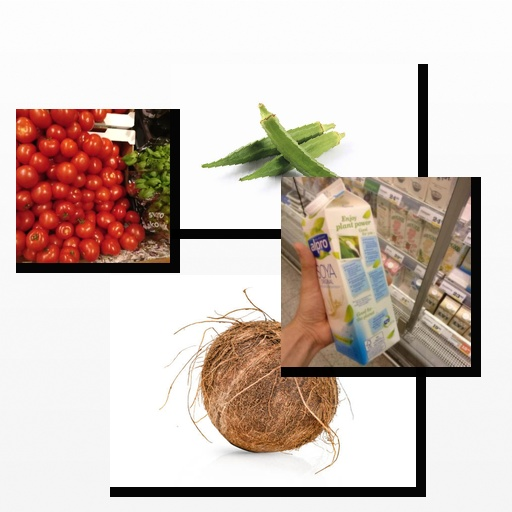
Food items: tomato, soy_milk, coconut, okra